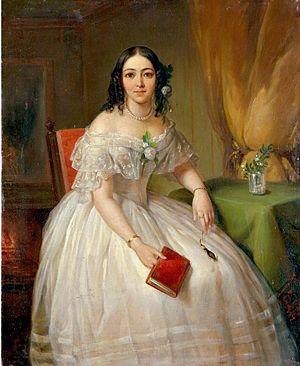
Nikolaï Mikhaïlovitch Karamzine né le 1ᵉʳ décembre 1766 à Simbirsk et mort le 22 mai 1826 à Saint-Pétersbourg, est un écrivain et historien russe.